Khyber Pakhtunkhwa

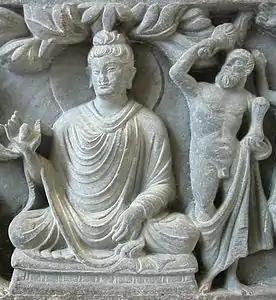
Greco-Buddhist representation of the Buddha, seated to the left of a depiction of Vajrapani in the guise of the Hellenic god Heracles.

The Indo-Greek king Menander I (reigned 155–130 BCE) drove the Greco-Bactrians out of Gandhara and beyond the Hindu Kush, becoming king shortly after his victory.